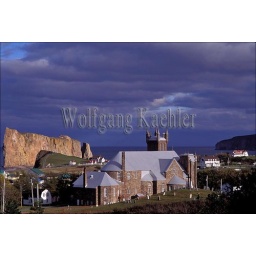
Canada, quebec, perce, view of church and perce rock in evening light